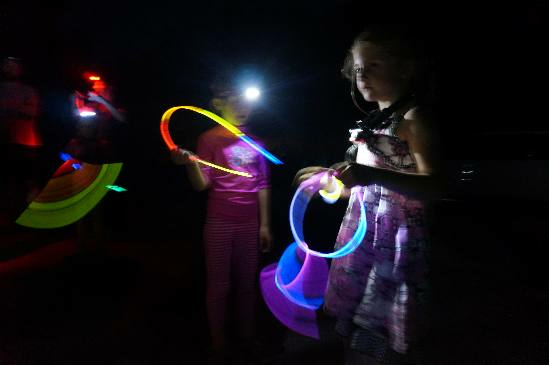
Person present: Yes